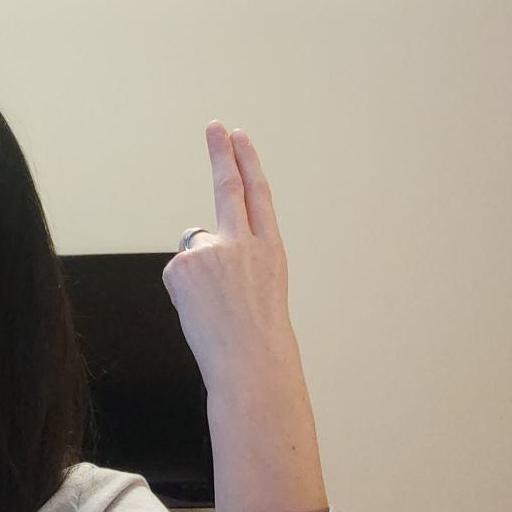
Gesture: two_up_inverted